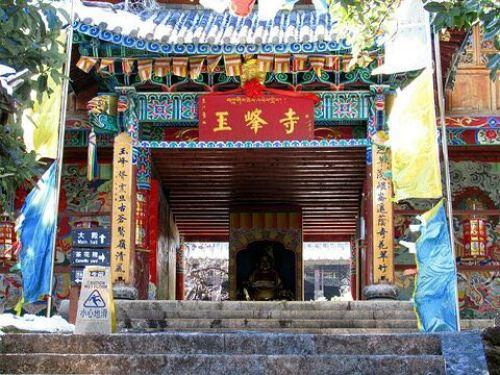
地标名称：玉峰寺
所在城市：丽江市·玉龙纳西族自治县